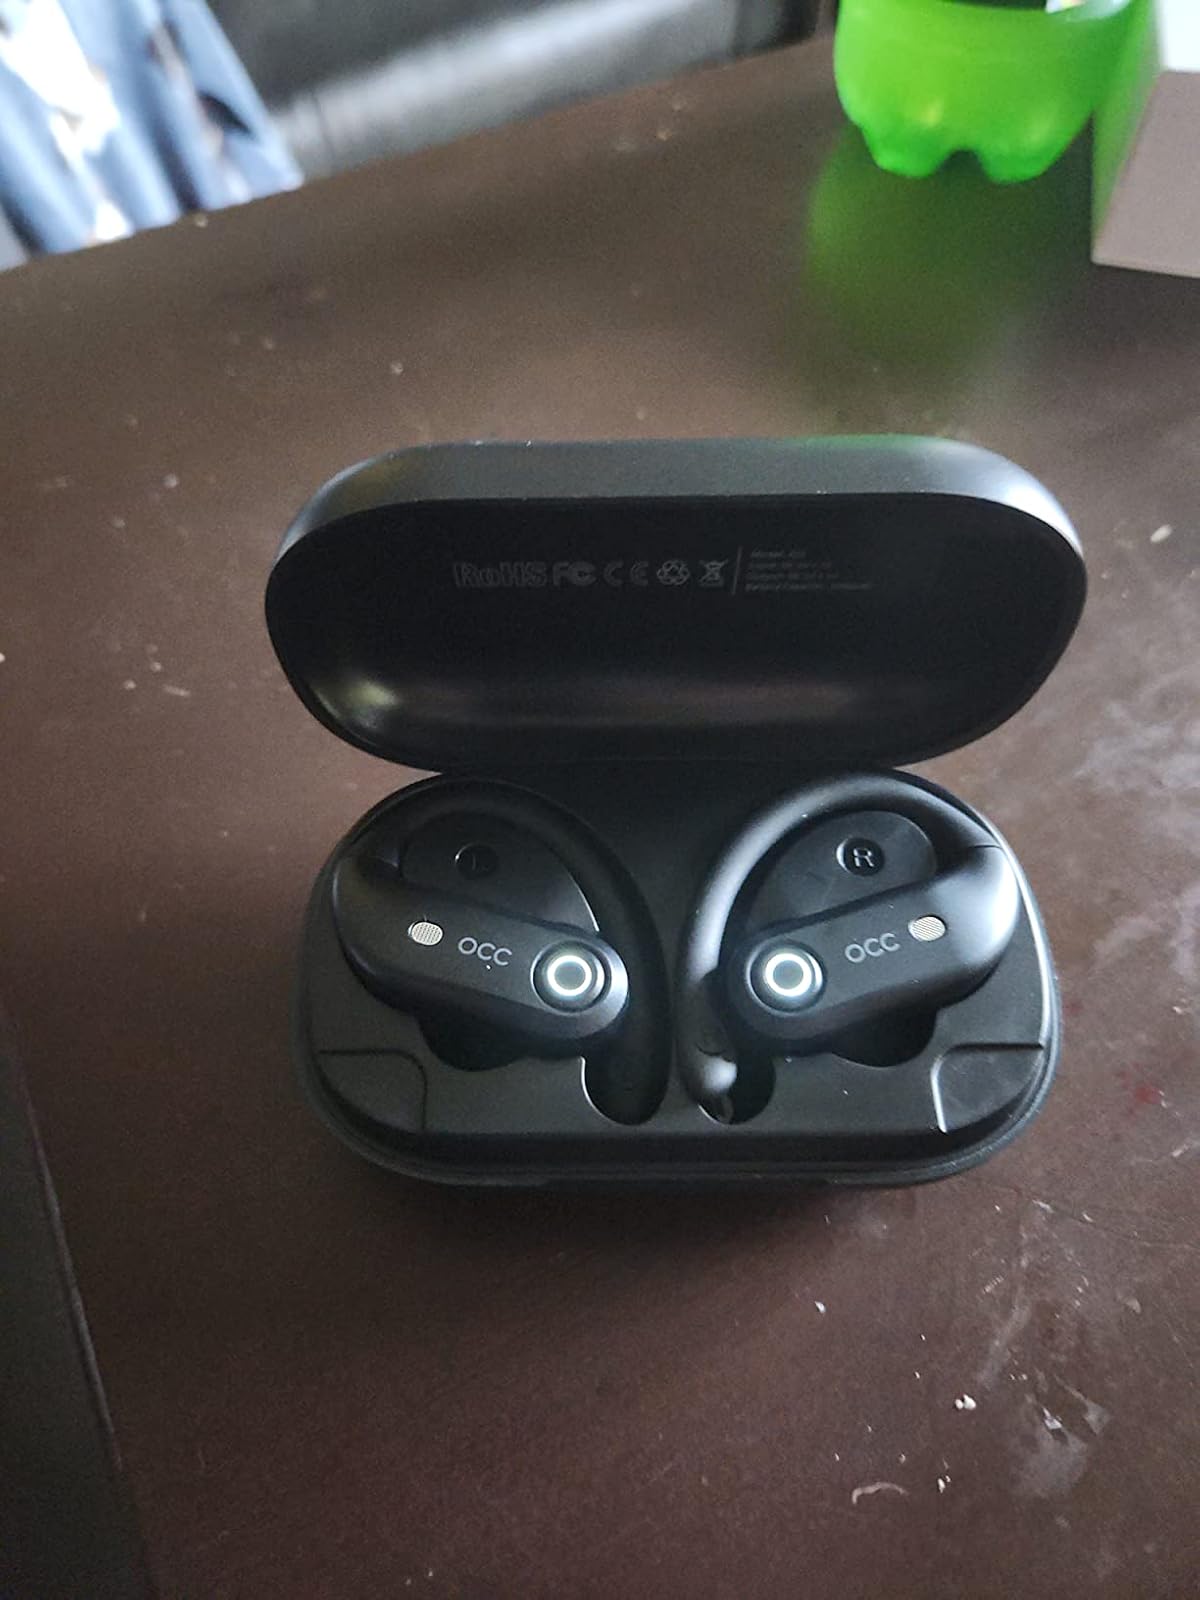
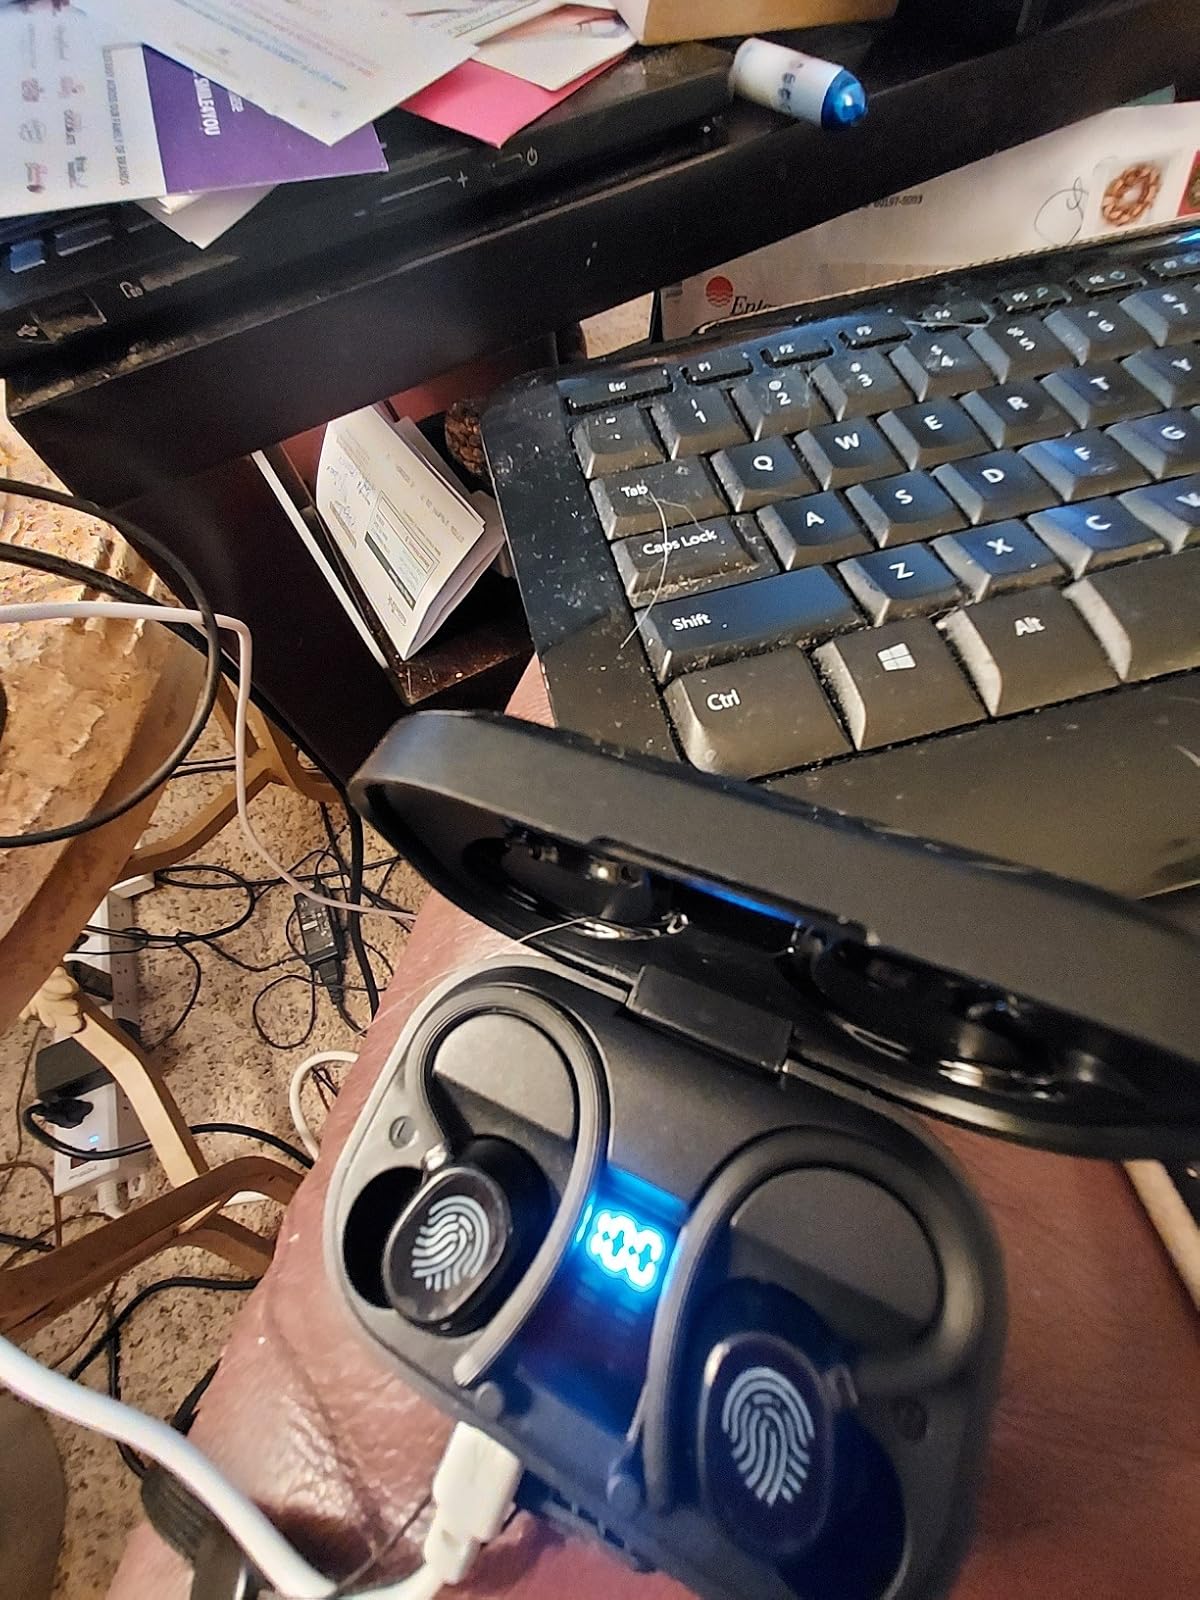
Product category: earbuds
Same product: no